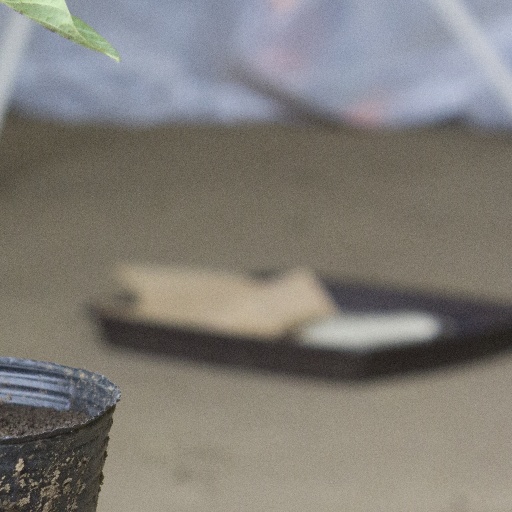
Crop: soybean